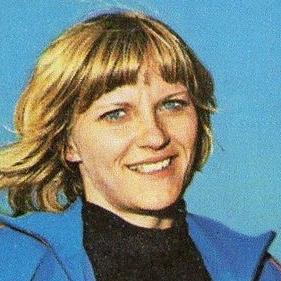
Age: 24